Nouvelle Droite

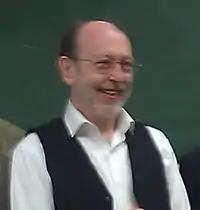
De Benoist, the "undisputed leader" of the ND, in 2011

De Benoist came to be regarded as the "undisputed leader" of the "Nouvelle Droite", and its "most authoritative spokesman".